George Panila Kamauoha

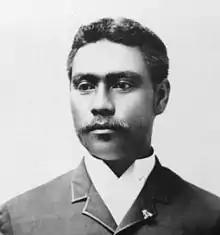

George Panila Kamauoha (c. 1859 – April 11, 1920) was a Native Hawaiian politician of Hawaii. He served in the legislature of the Kingdom of Hawaii and the Republic of Hawaii and later in the Senate of the Territory of Hawaii.